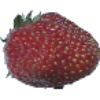
Label: Strawberry Wedge 1